Steve Yzerman

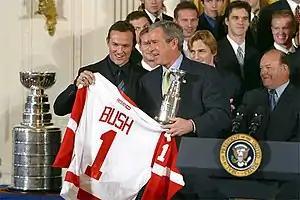
With the Stanley Cup present (l), U.S. President George W. Bush receives a commemorative jersey and mini-Cup from 2002 Stanley Cup Champion Steve Yzerman.

In 2001–02, Yzerman re-aggravated a knee injury, forcing him to miss 30 regular season games, though nonetheless still finished sixth in team scoring. Yzerman's knee greatly pained him during the 2002 playoffs, but this did not stop him from leading the Red Wings from an early 2–0 deficit in their opening round series to defeat the Vancouver Canucks and St. Louis Blues en route to Detroit's fifth playoff series with Colorado, and the third time the two teams had battled to decide the Western Conference Championship. Detroit defeated Colorado in a seven-game series and moved on to the Stanley Cup Finals, where they defeated the Carolina Hurricanes to win their tenth Stanley Cup championship in their history. Rather than raising the Stanley Cup first, Yzerman passed the Cup to head coach Scotty Bowman, who announced his retirement following the game.